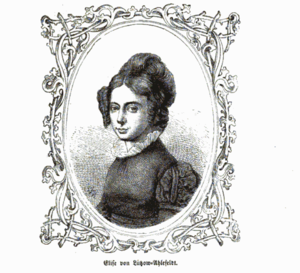
Elise Ahlefeldt-Laurvig
Elise Ahlefeldt-Laurvig var en dansk grevinde, der var en kulturpersonlighed i begyndelsen af det 19. århundrede i Danmark og Tyskland.